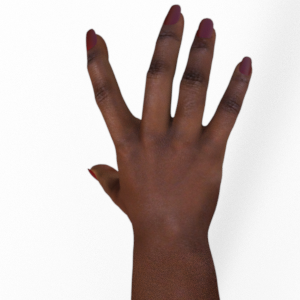
Label: paper